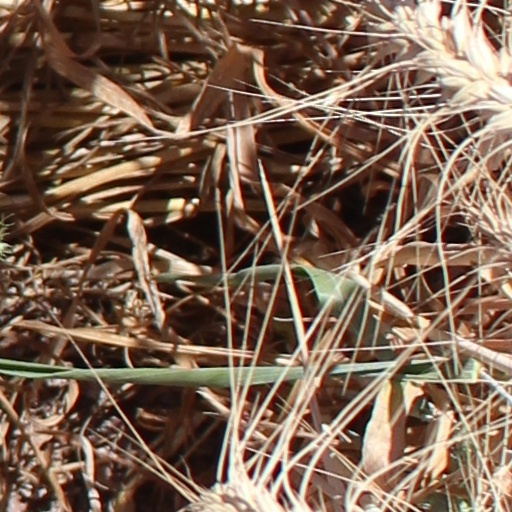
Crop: wheat